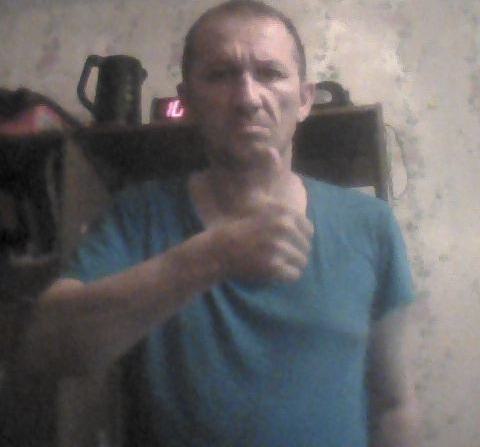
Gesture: like